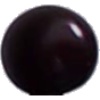
Label: Cherry Wax Black 1